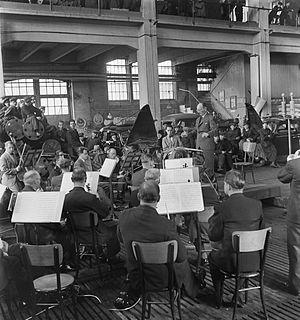
.